WLLH

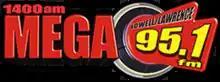
WLLH logo prior to redesign

WLLH returned to the air in late October 2009, once again carrying Spanish-language tropical music under the "La Nueva Mega" branding. The new format was programmed by Gois Broadcasting, owner of WORC in Worcester and three Connecticut radio stations, under a local marketing agreement (LMA); Gois would purchase WLLH outright in January 2010.